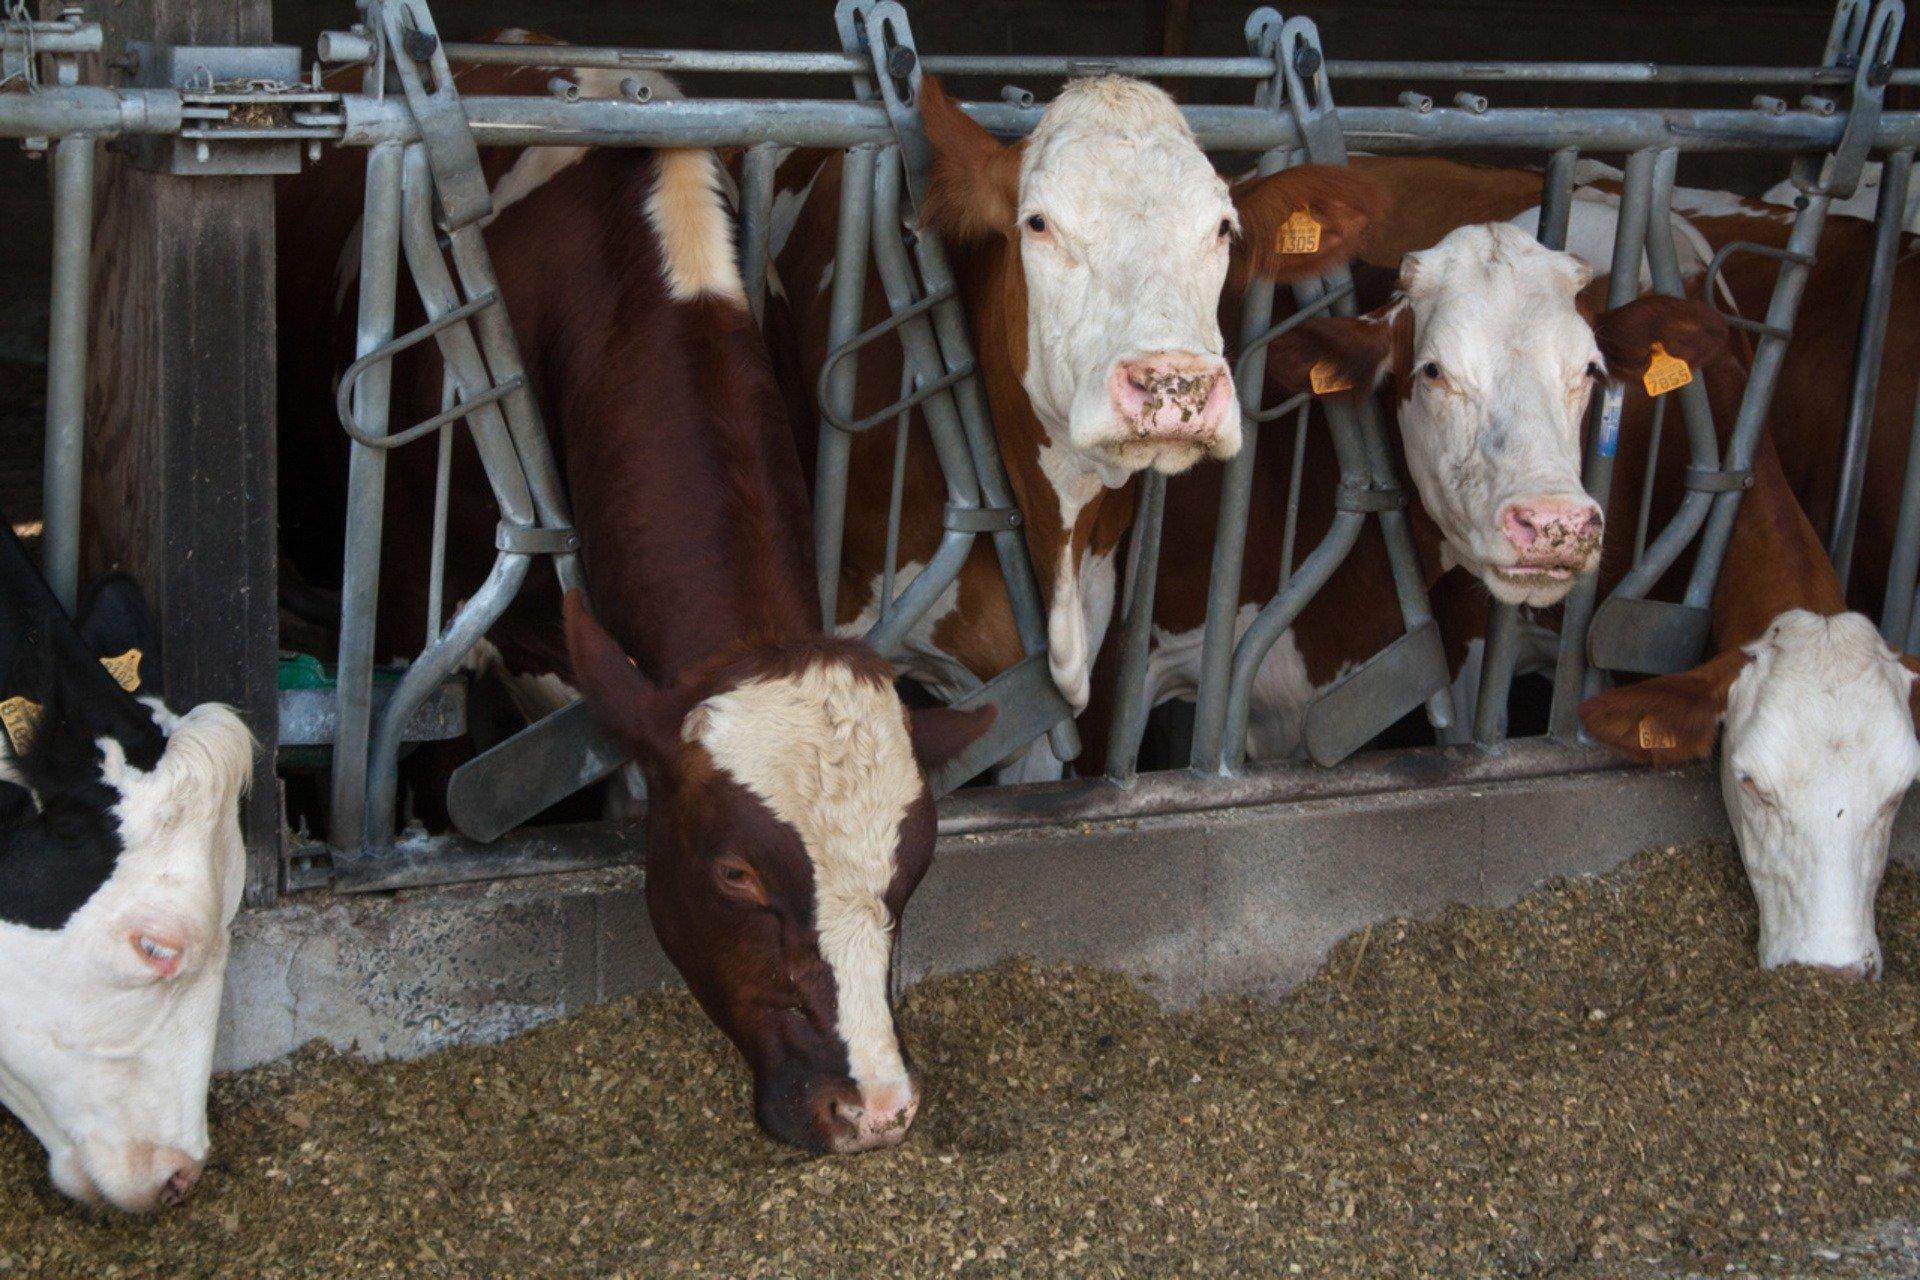
Tuko shambani na hapa tunaona wanyama tofauti wa aina ya ng'ombe. Ng'ombe wanne ni wa rangi ya hudhurungi na mmoja ni wa rangi ya nyeusi na wote wanakula chakula.